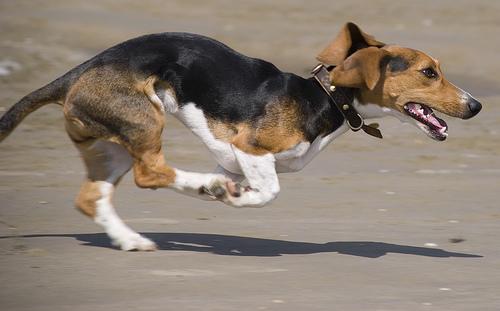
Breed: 276-n000113-beagle